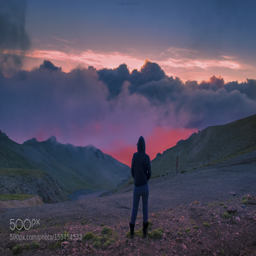
view over the red valley